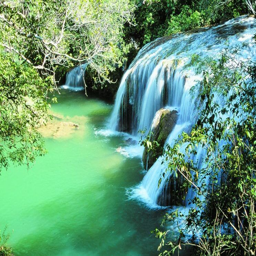
another waterfall is pictured here